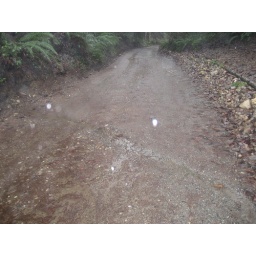
Drainage ditch that Bard dug out in the middle of the road for water to drain off of his property